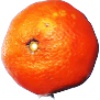
Label: clementine